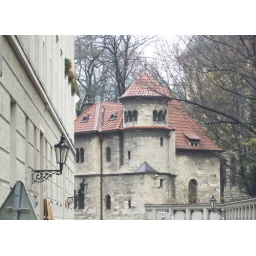
prague, a cool building near the river